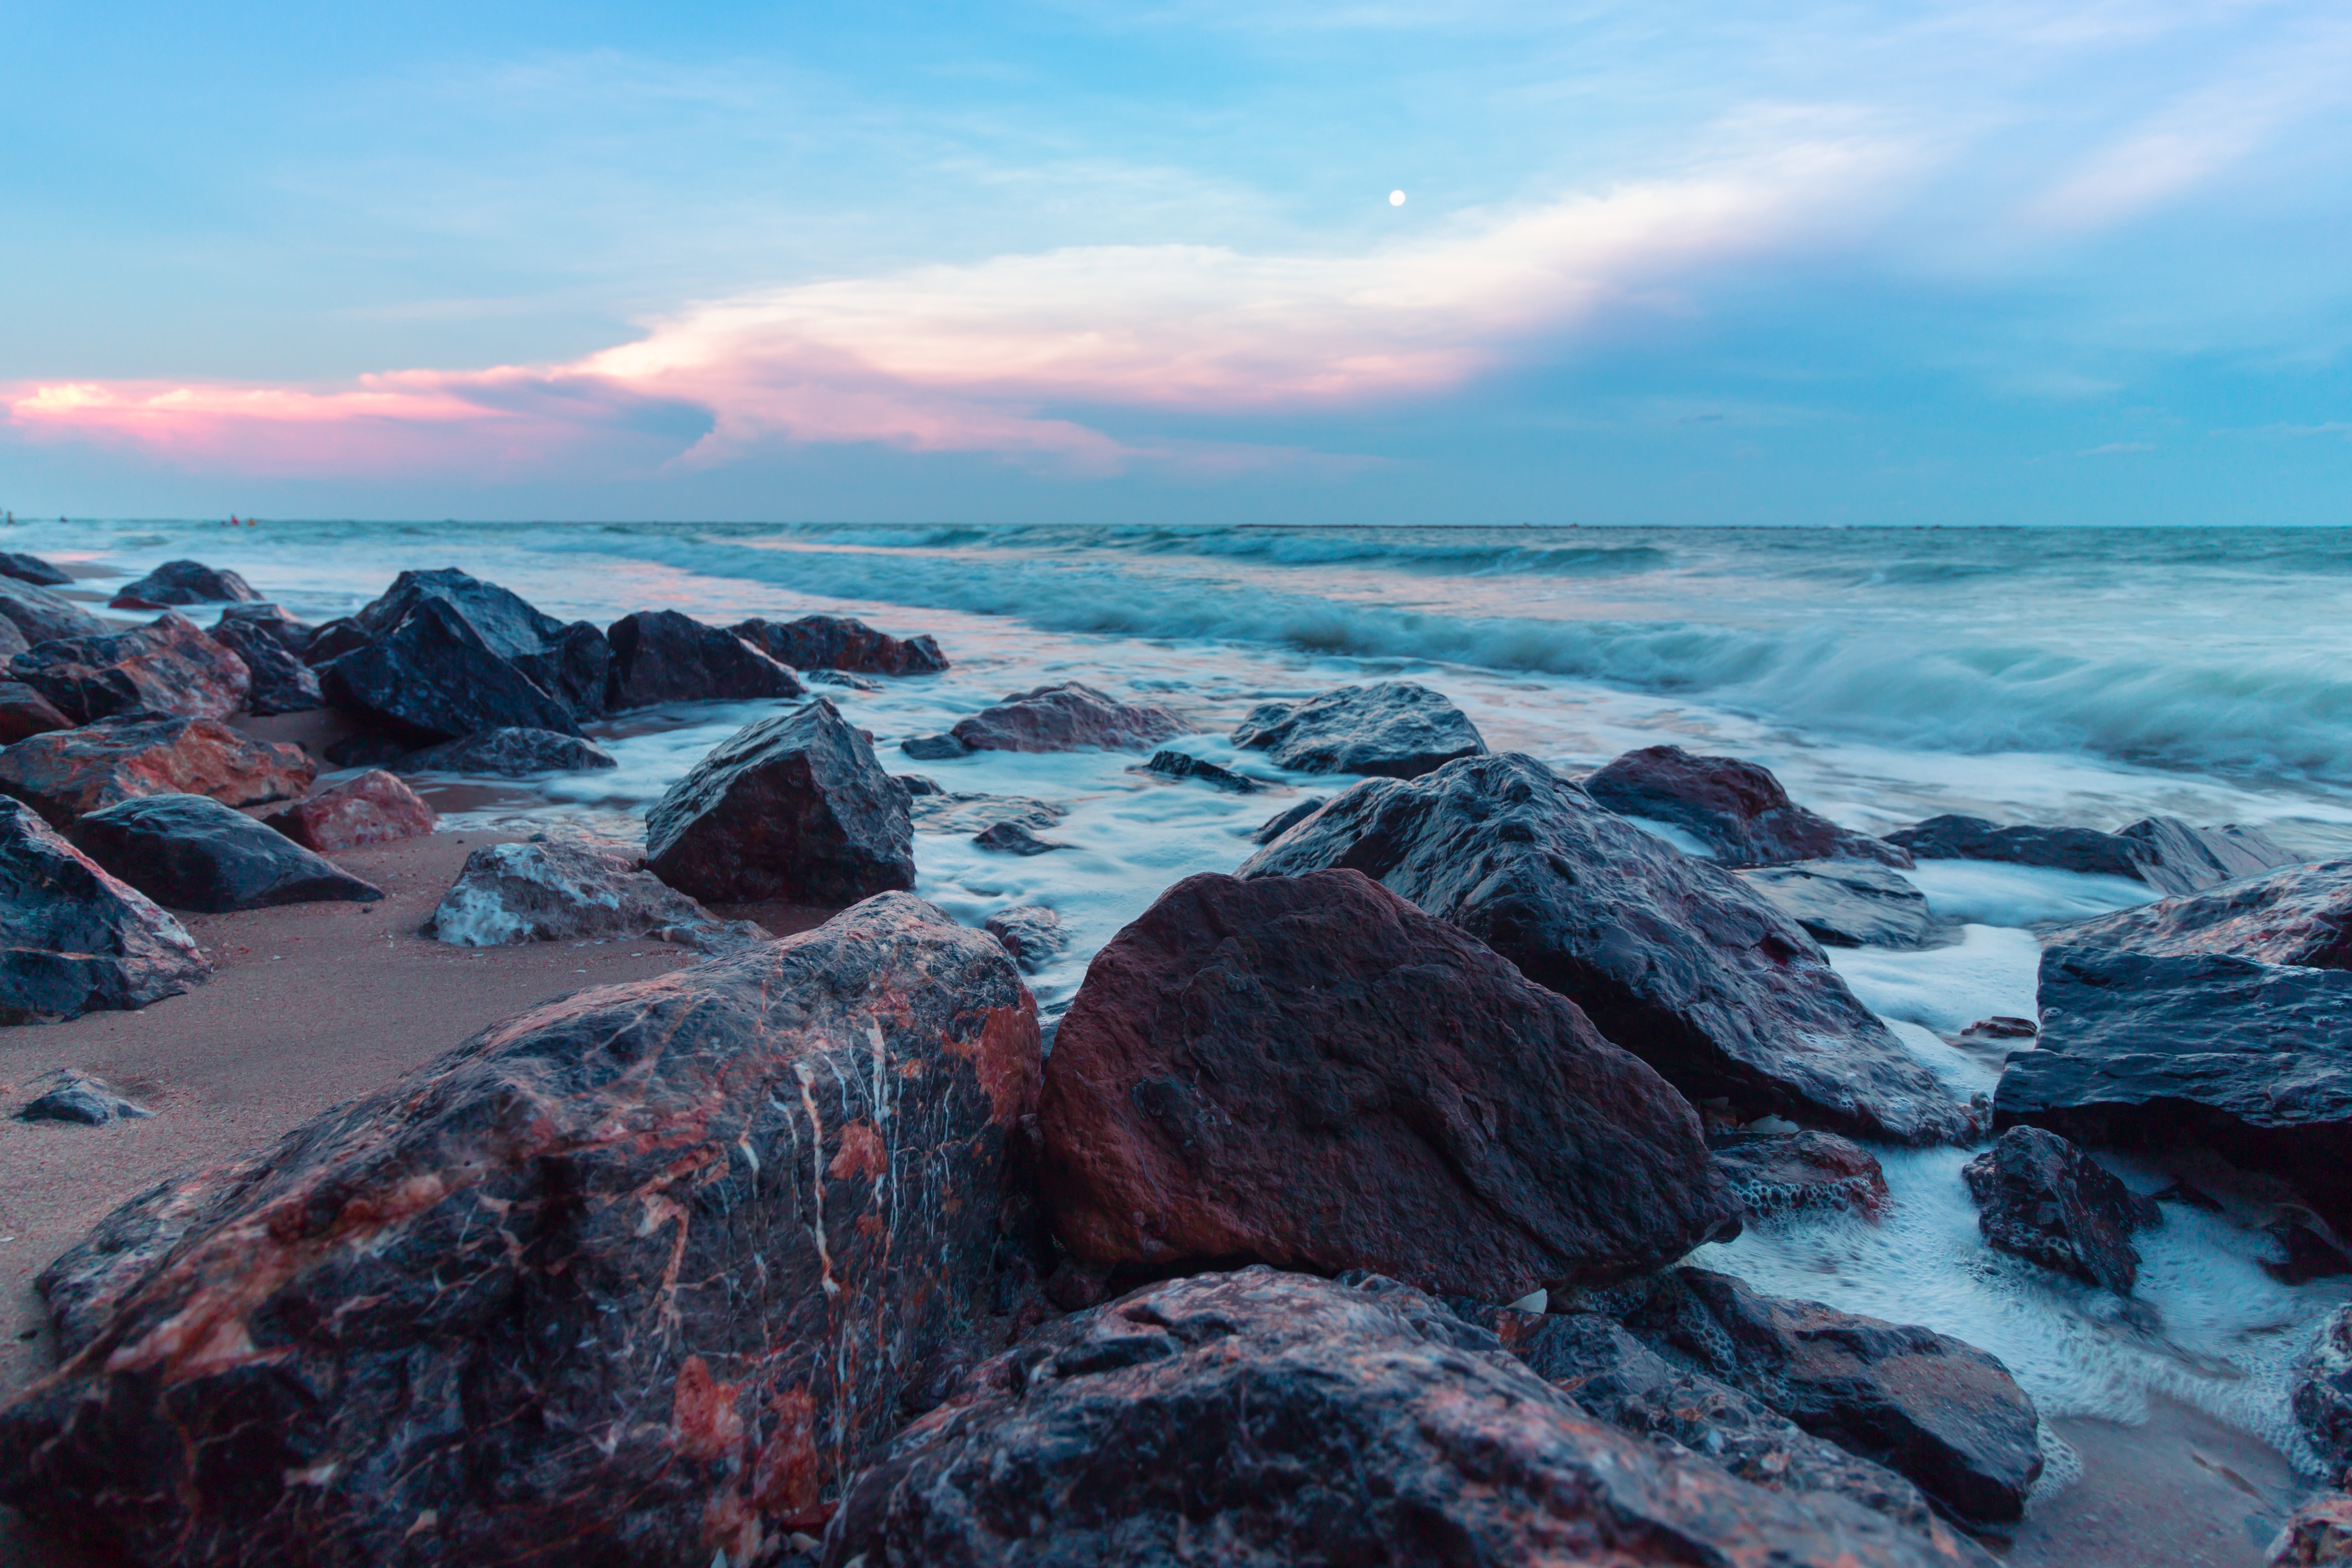
beach, sea, coast, nature, outdoor, sand, rock, ocean, horizon, sky, sunrise, sunset, shore, wave, dawn, summer, cliff, seaside, ice, evening, heaven, peace, lagoon, bay, blue, arctic, seashore, terrain, thailand, blue sky, poultry, coconut, birds, sunny, bank, tour, holidays, bright, sandy beach, in the sand, the island, spectacular, cape, sea water, sharon lewis, kra t tg wgd, landform, arctic ocean, koh ta chai, geographical feature, wind wave